Tiger II

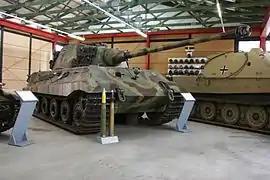
Tiger II with the production turret, at the "Deutsches Panzermuseum", Germany

The first combat use of the Tiger II was by the 1st Company of the 503rd Heavy Panzer Battalion ("s.H.Pz.Abt". 503) during the Battle of Normandy, opposing the Canadian offensive Operation Atlantic between Troarn and Demouville on 18 July 1944. Two were lost in combat, while the company commander's tank became irrecoverably trapped after falling into a bomb crater created during Operation Goodwood.